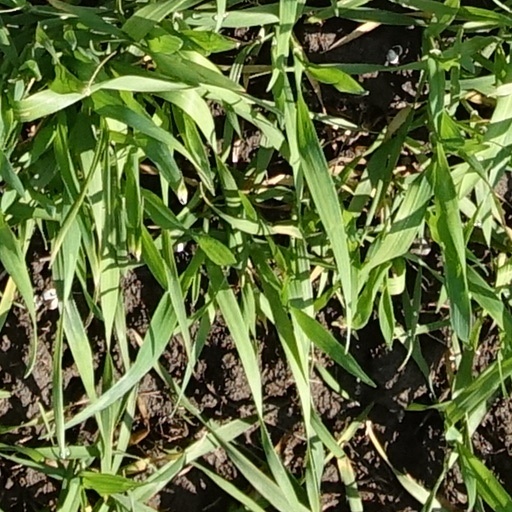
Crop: wheat